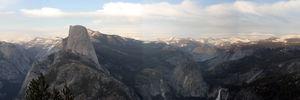
La sierra Nevada /ˈsjera neˈβaða/ est un massif montagneux élevé, principalement situé dans l'Est de la Californie et marginalement dans l'Ouest du Nevada, aux États-Unis. Son principal sommet est le mont Whitney. La sierra Nevada offre une grande diversité de paysages. La variété de la faune, de la végétation et du relief dépend de l'altitude et du versant. Derrière la sierra Nevada se trouve un grand désert : la vallée de la Mort. La chaîne offre plusieurs parcs naturels dont le Yosemite, renommé pour ses forêts, ses cascades et ses falaises granitiques.